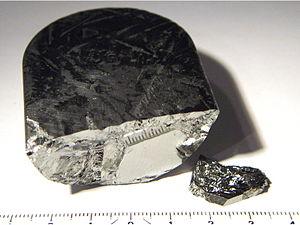
L'indium est l'élément chimique de numéro atomique 49, de symbole In.
L'antimoniure d'indium est un composé semi-conducteur III-V constitué d'antimoine et d'indium. C'est un composé à gap étroit utilisé comme détecteur infrarouge, notamment en imagerie thermique, systèmes FLIR, dans les systèmes de guidage autodirecteur infrarouge et en astronomie infrarouge. Les détecteurs à base d'antimoniure d'indium sont sensibles aux longueurs d'onde comprises entre 1 et 5 μm.